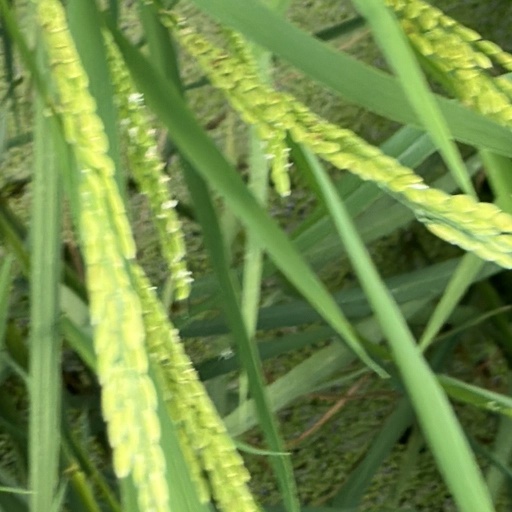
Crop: rice